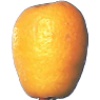
Label: Kumquats 1